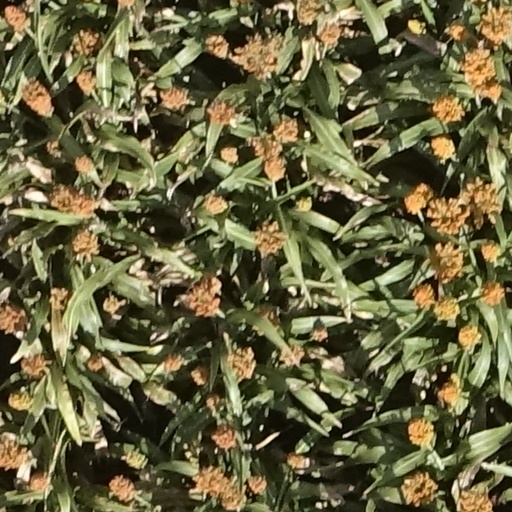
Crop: sorghum